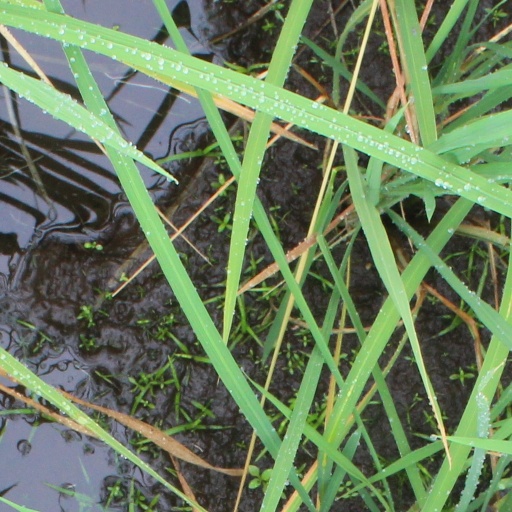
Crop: rice